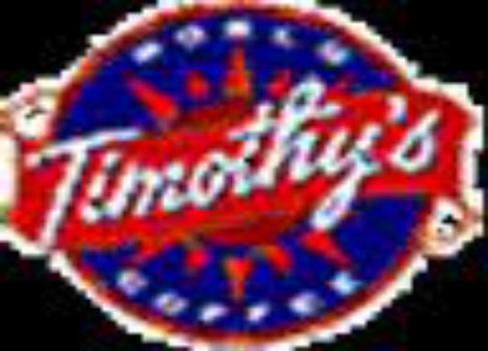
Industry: Food